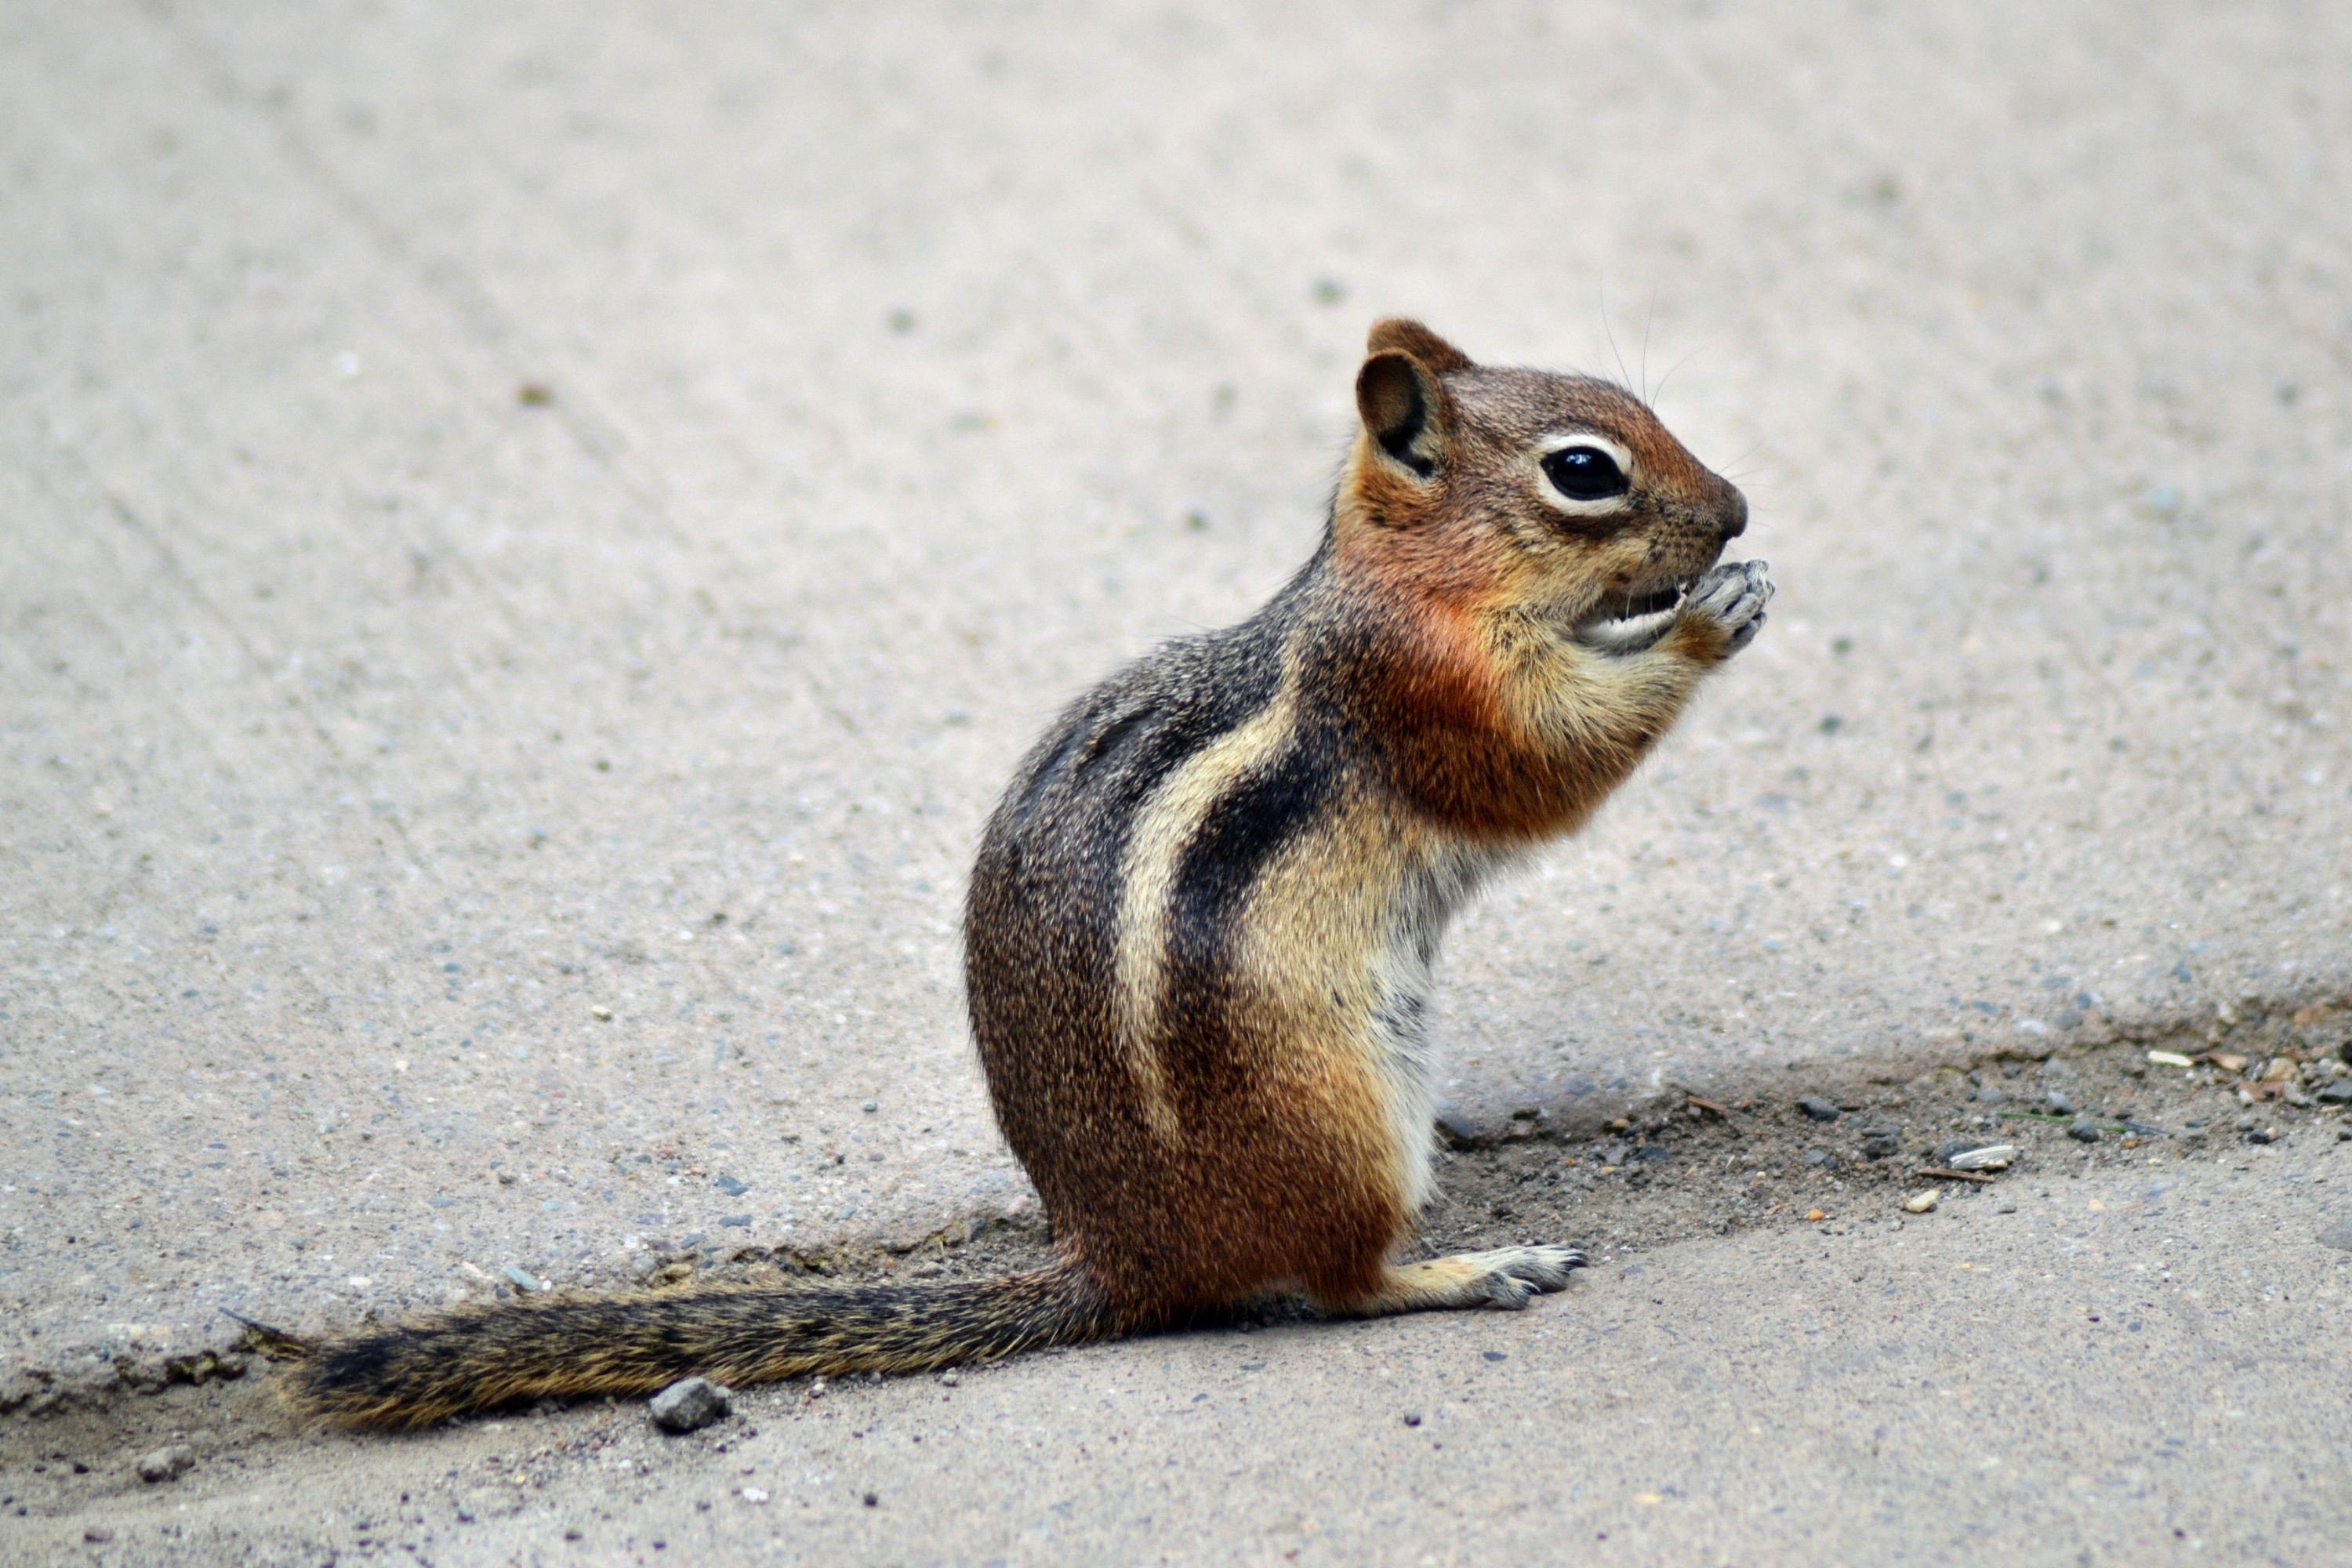
nature, ground, cute, profile, wildlife, wild, portrait, mammal, squirrel, rodent, fauna, close up, eating, whiskers, furry, vertebrate, chipmunk, furry tail, gerbil, fox squirrel